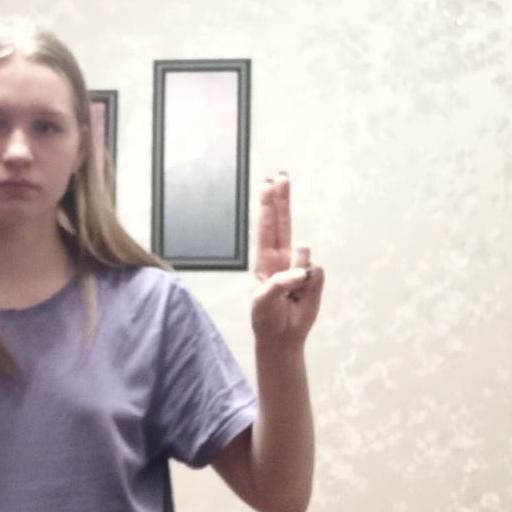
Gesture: two_up